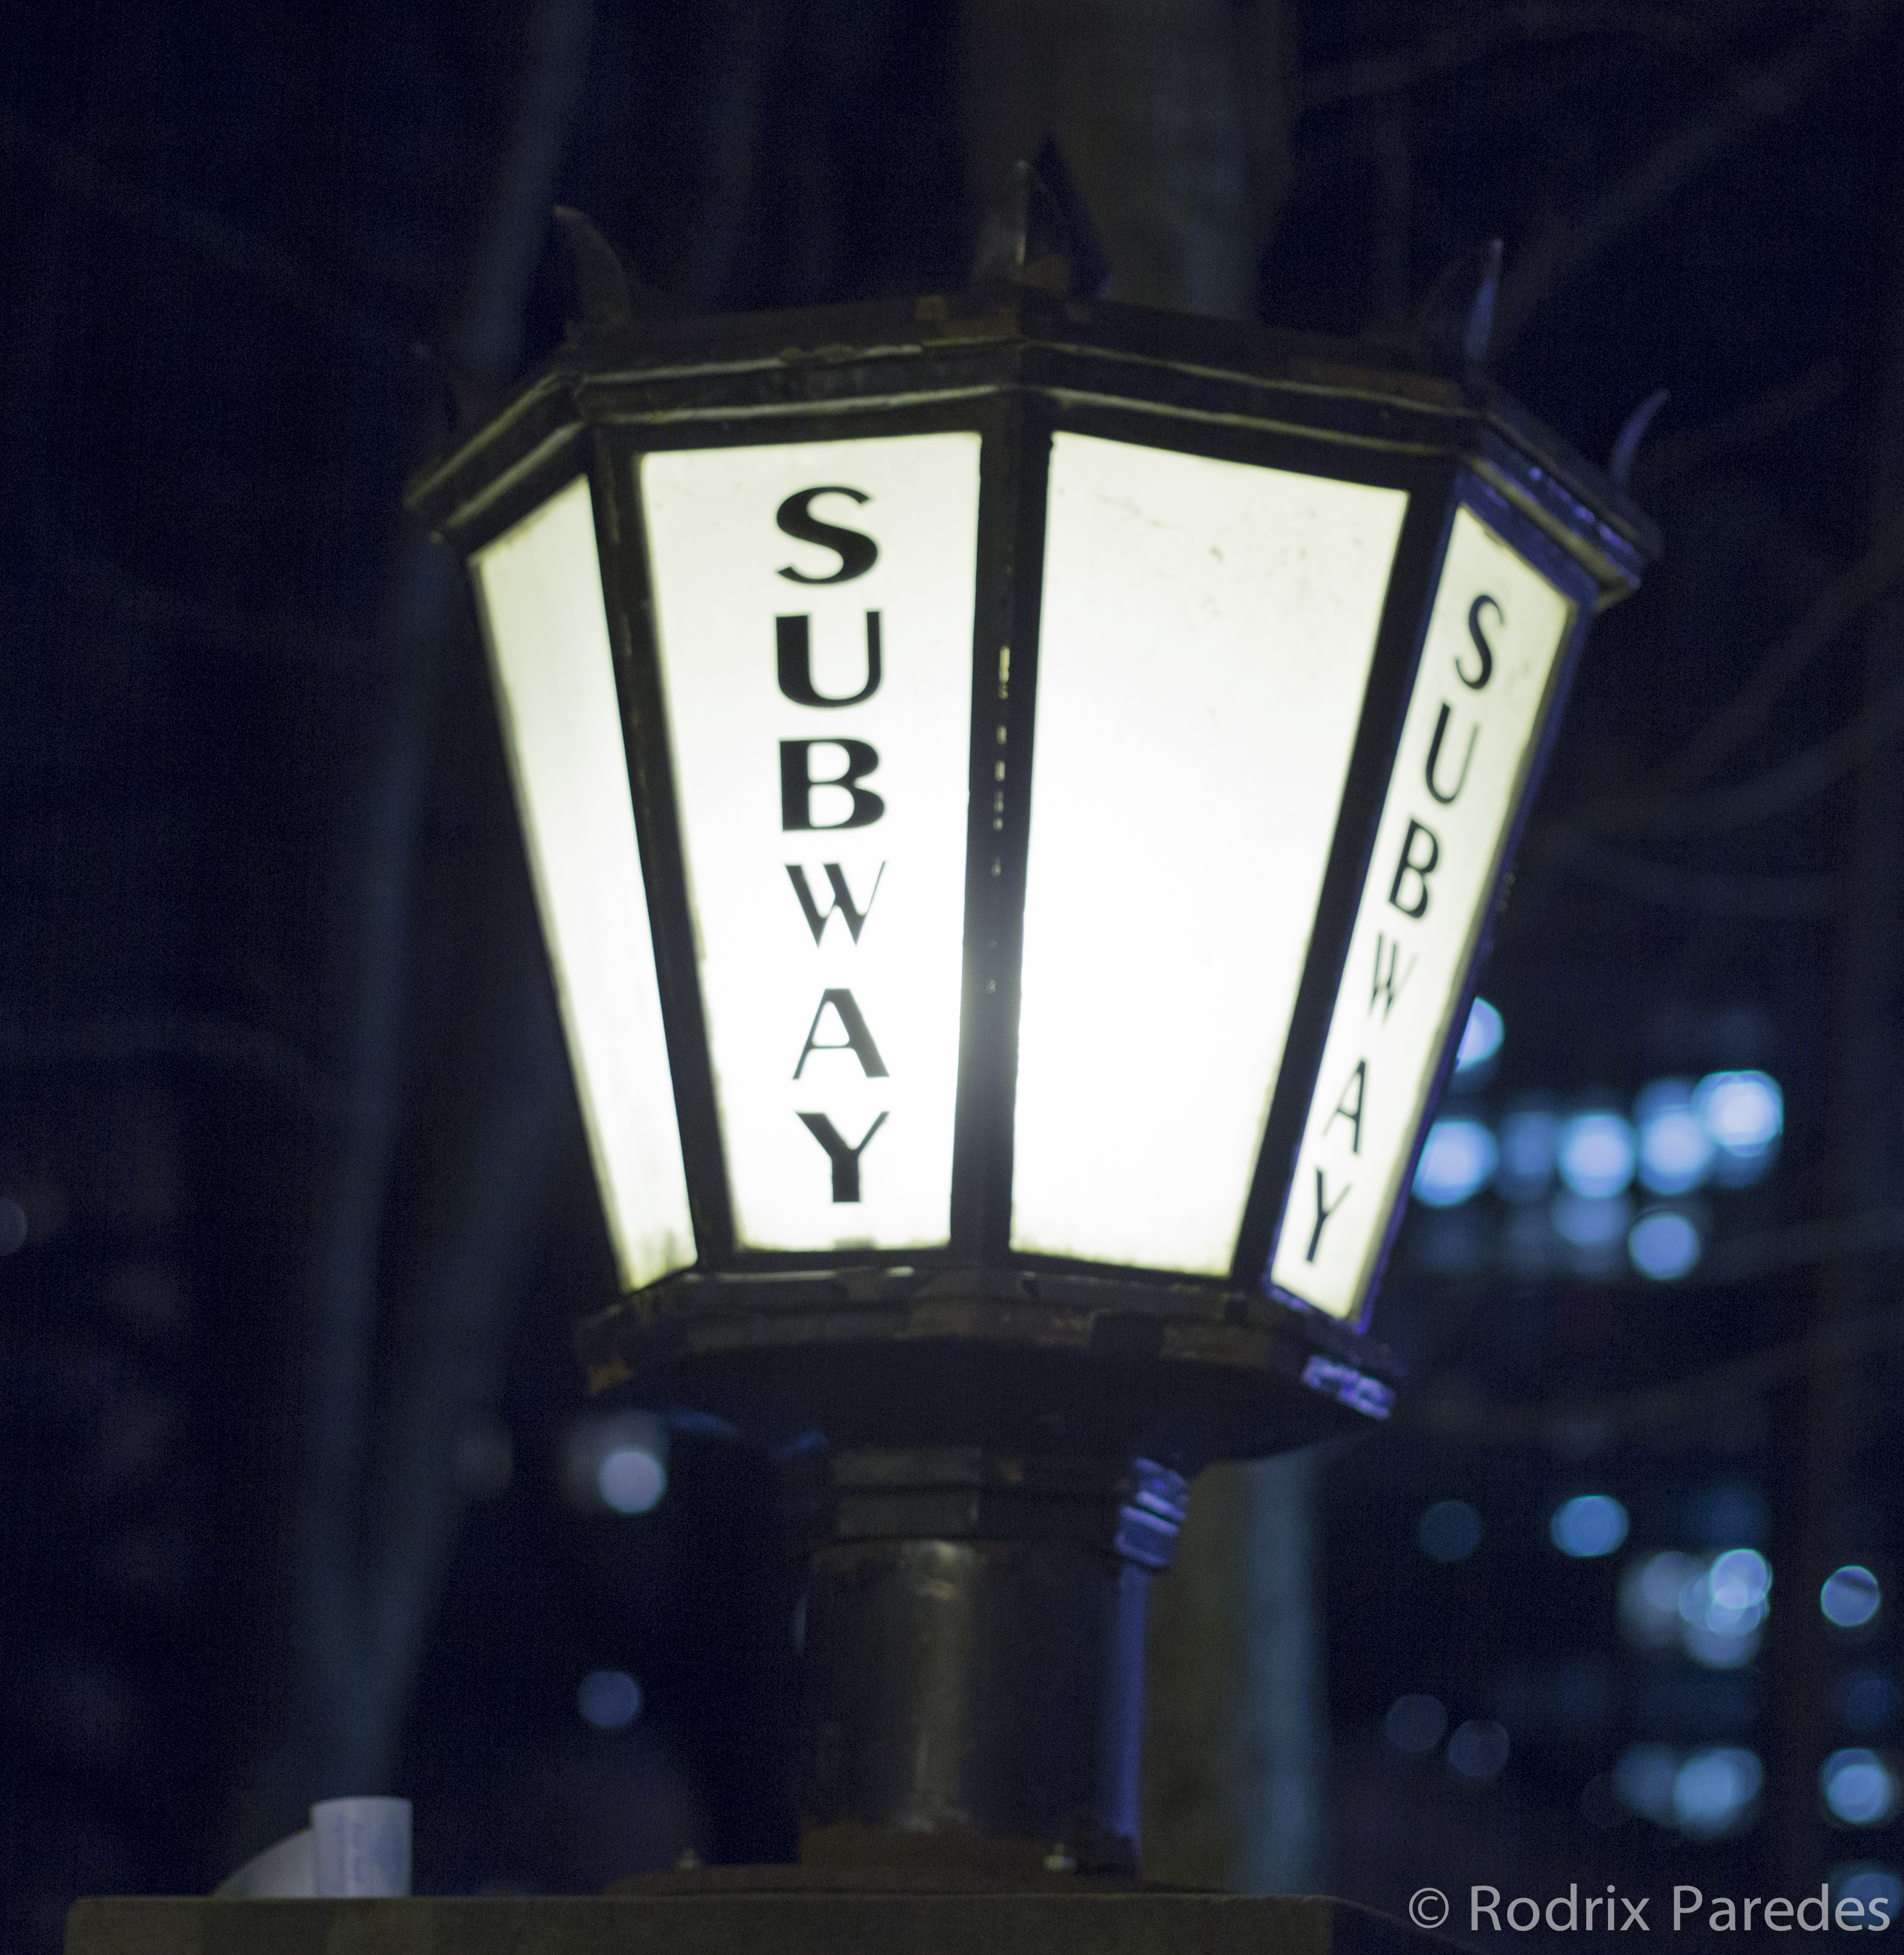
light, white, glass, city, photo, lantern, darkness, blue, street light, black, lighting, lights, newyork, citylights, newyorkcity, light fixture, foto, argentina, shape, rodrigoparedes, buenosaires, nights